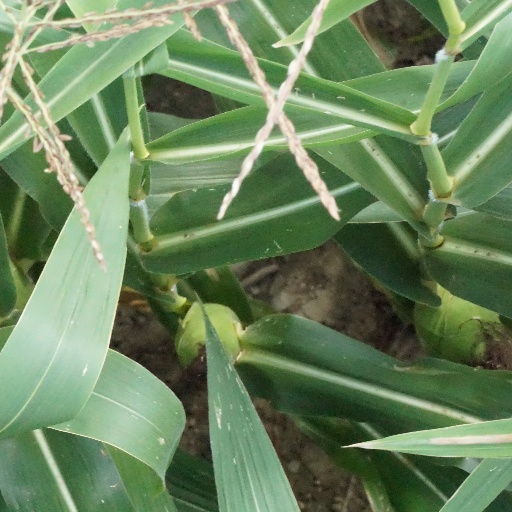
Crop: maize; corn